World Polonia Games

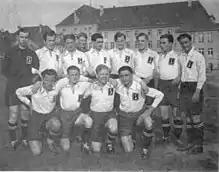
The German football team at the 1934 games in Warsaw.

As early as the turn of the century around 1900, during the period of the third partition of Poland, Polish athletes travelled to participate on sports competitions. For example, the "Meeting of the Polish Falconers' Union" ("Zlot Sokolstwa Polskiego"), which took place in Kraków in 1910 on the occasion of the 500th anniversary of the Battle of Tannenberg, in which around 10,000 Poles from Europe and the United States took part in. Sports and athleticism was developed in Poland in the 1930s, during the time of the independent Second Polish Republic, with the nation participating in the Olympic Games. The growing enthusiasm for sports led to the establishment of numerous Polish sports clubs in the diaspora.